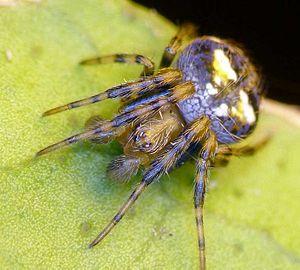
Araneus est un genre d'araignées aranéomorphes de la famille des Araneidae.
Araneus albotriangulus est une espèce d'araignées aranéomorphes de la famille des Araneidae.